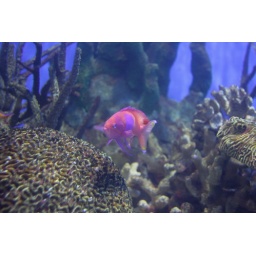
A really pretty orange and purple fish at Ripley's Aquarium in the Smokies.